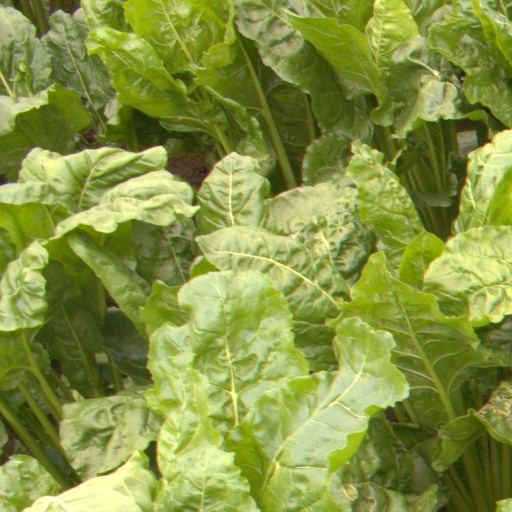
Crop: sugar beet